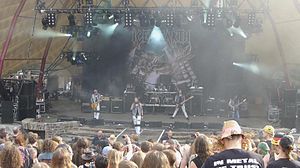
Iced Earth
Iced Earth, 2013
Iced Earth er et amerikansk heavy metal-band, der kombinerer elementer fra thrash metal, power metal, progressiv metal, opera, speed metal og NWOBHM. I 1999 sluttede bandets sangskriver Jon Schaffer sig sammen med Blind Guardians vokalist Hansi Kürsch hvor de stiftede sideprojektet Demons & Wizards.